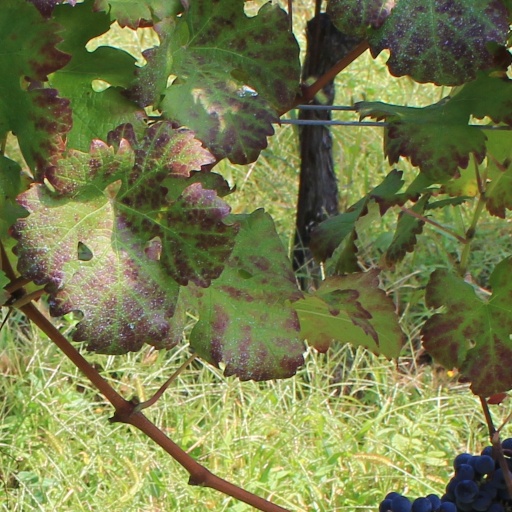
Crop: grape